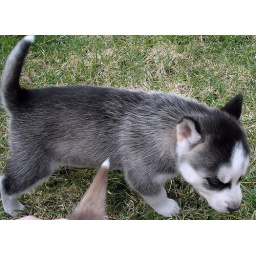
The only grey or black &amp;amp; white female in the litter